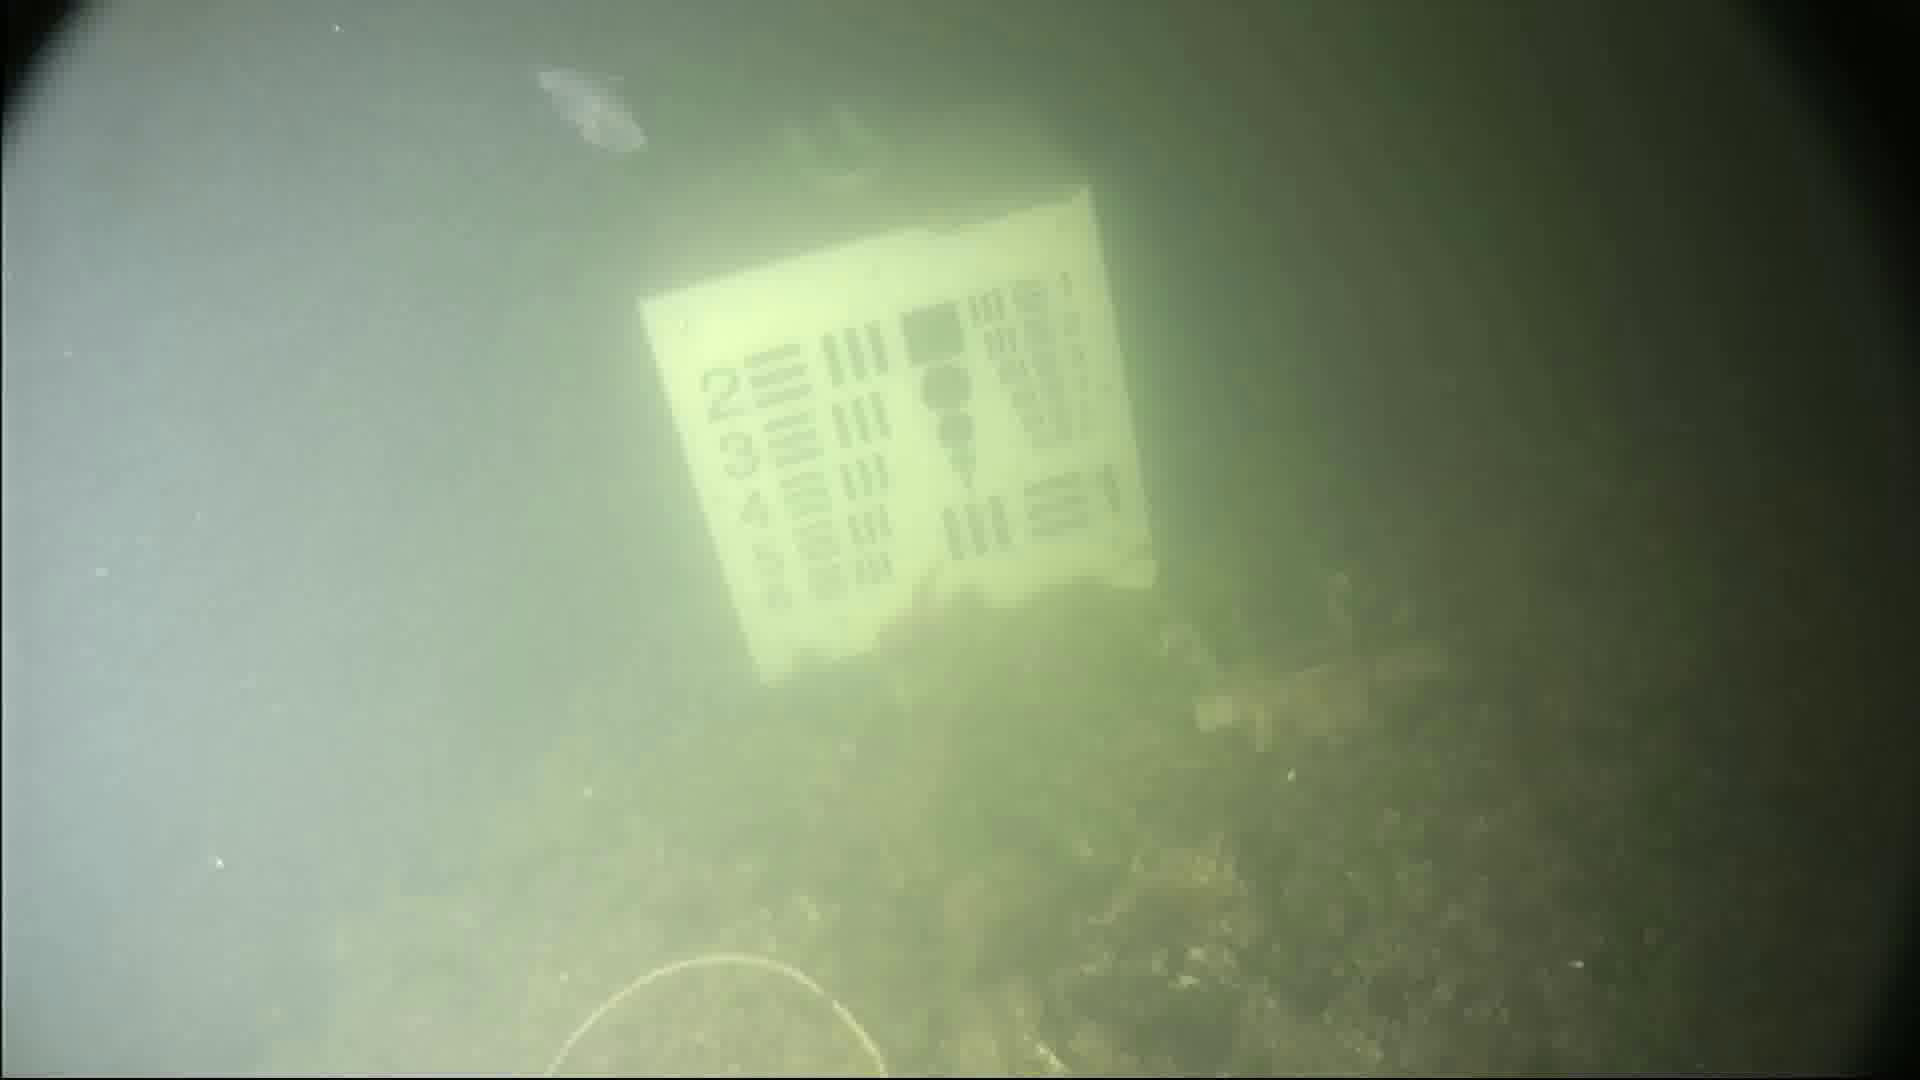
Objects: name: jellyfish